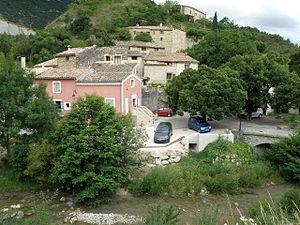
Eygaliers (Drôme, France). Vue générale du bourg. À l'avant-plan, ruisseau de Derboux.
Eygaliers est une commune française située dans le département de la Drôme et la région Auvergne-Rhône-Alpes.